The Fighting Brothers

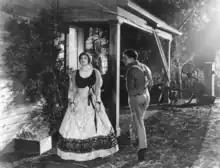

The Fighting Brothers is a 1919 American short silent Western film directed by John Ford. The film is now considered to be lost.